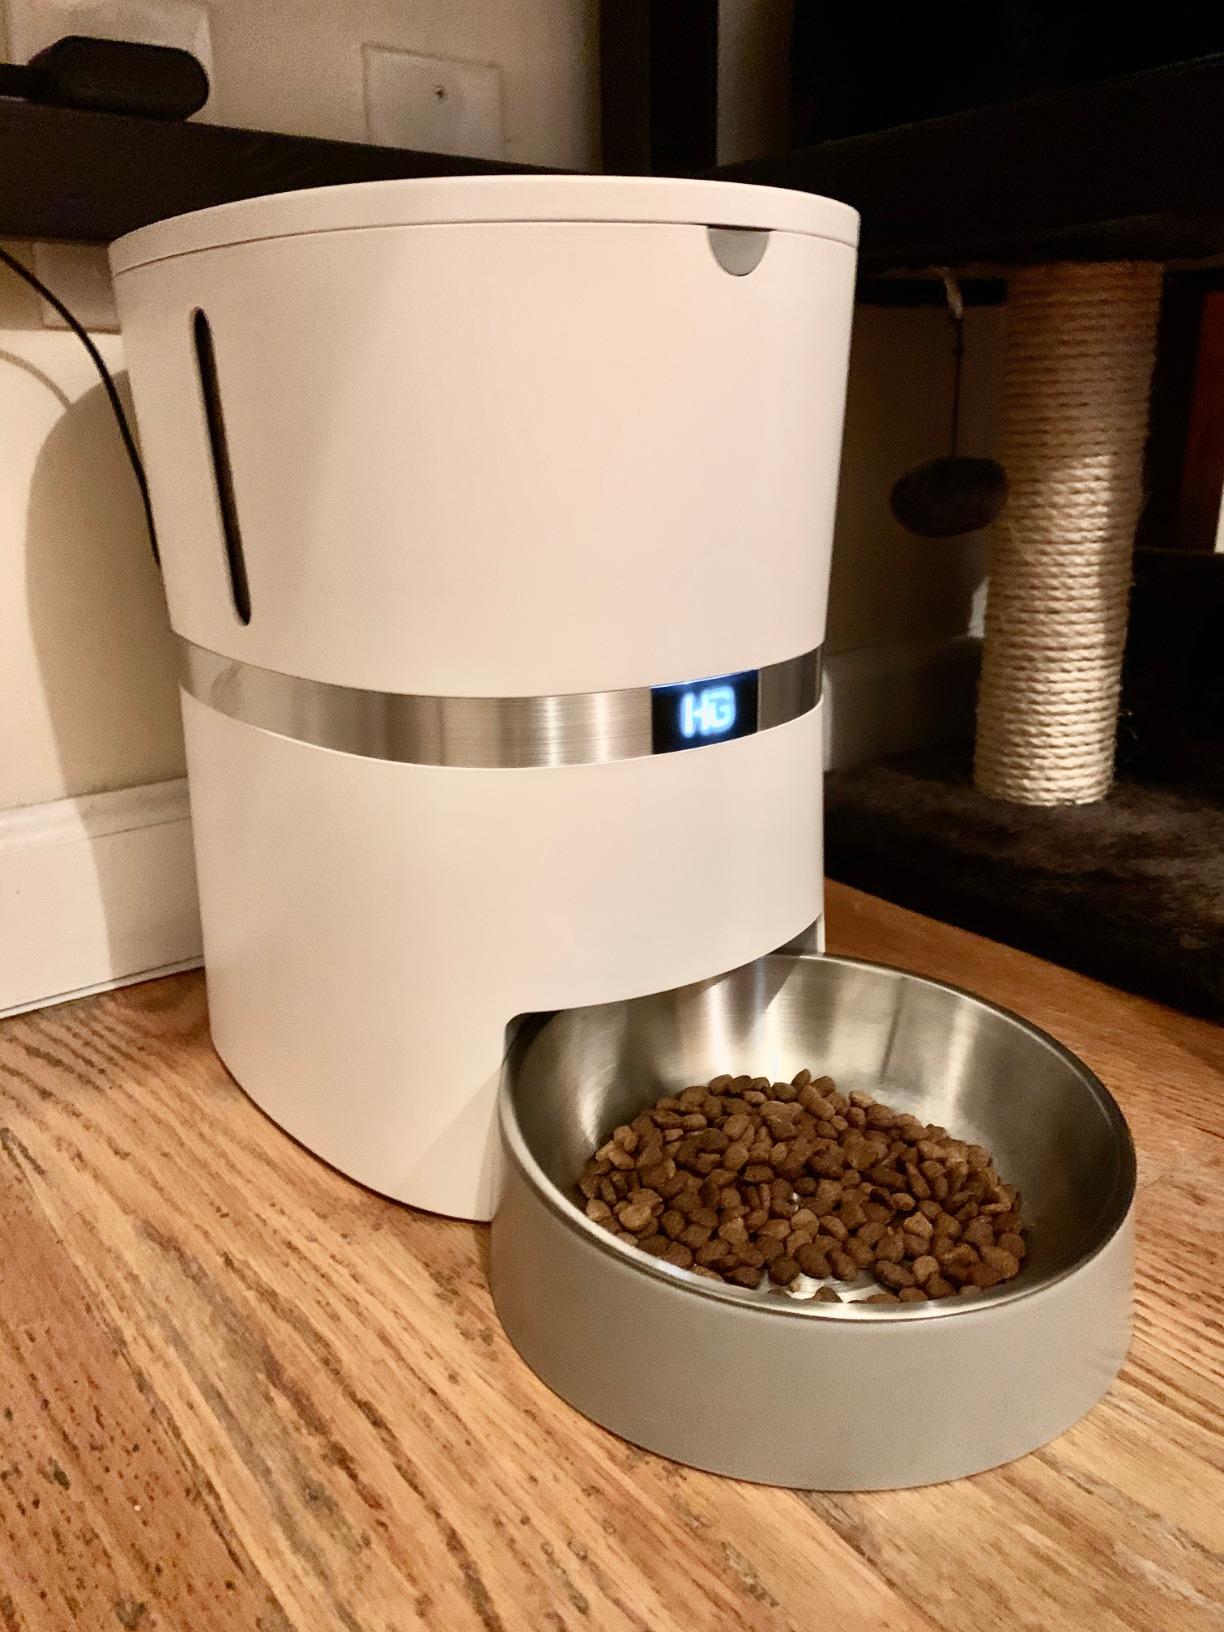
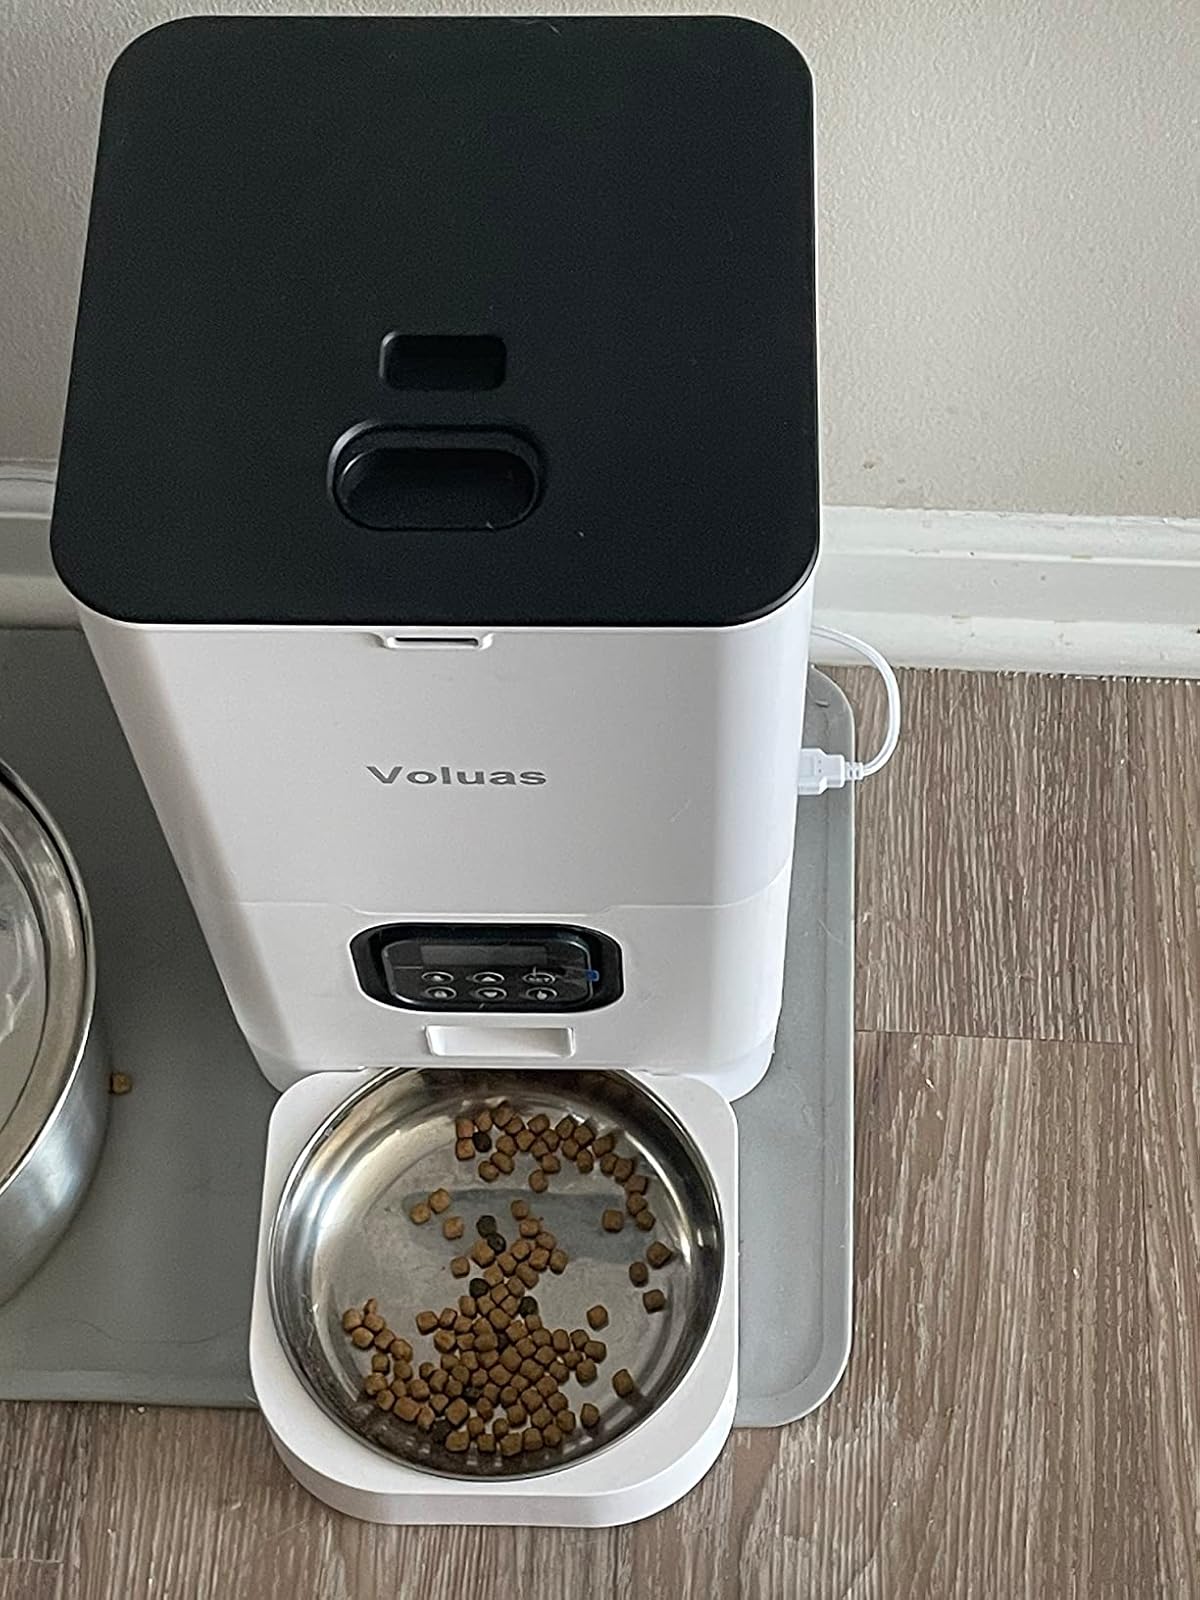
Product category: items_feeder
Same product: no